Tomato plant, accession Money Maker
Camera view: tilt-top (135 deg); turntable rotation: 120 degrees
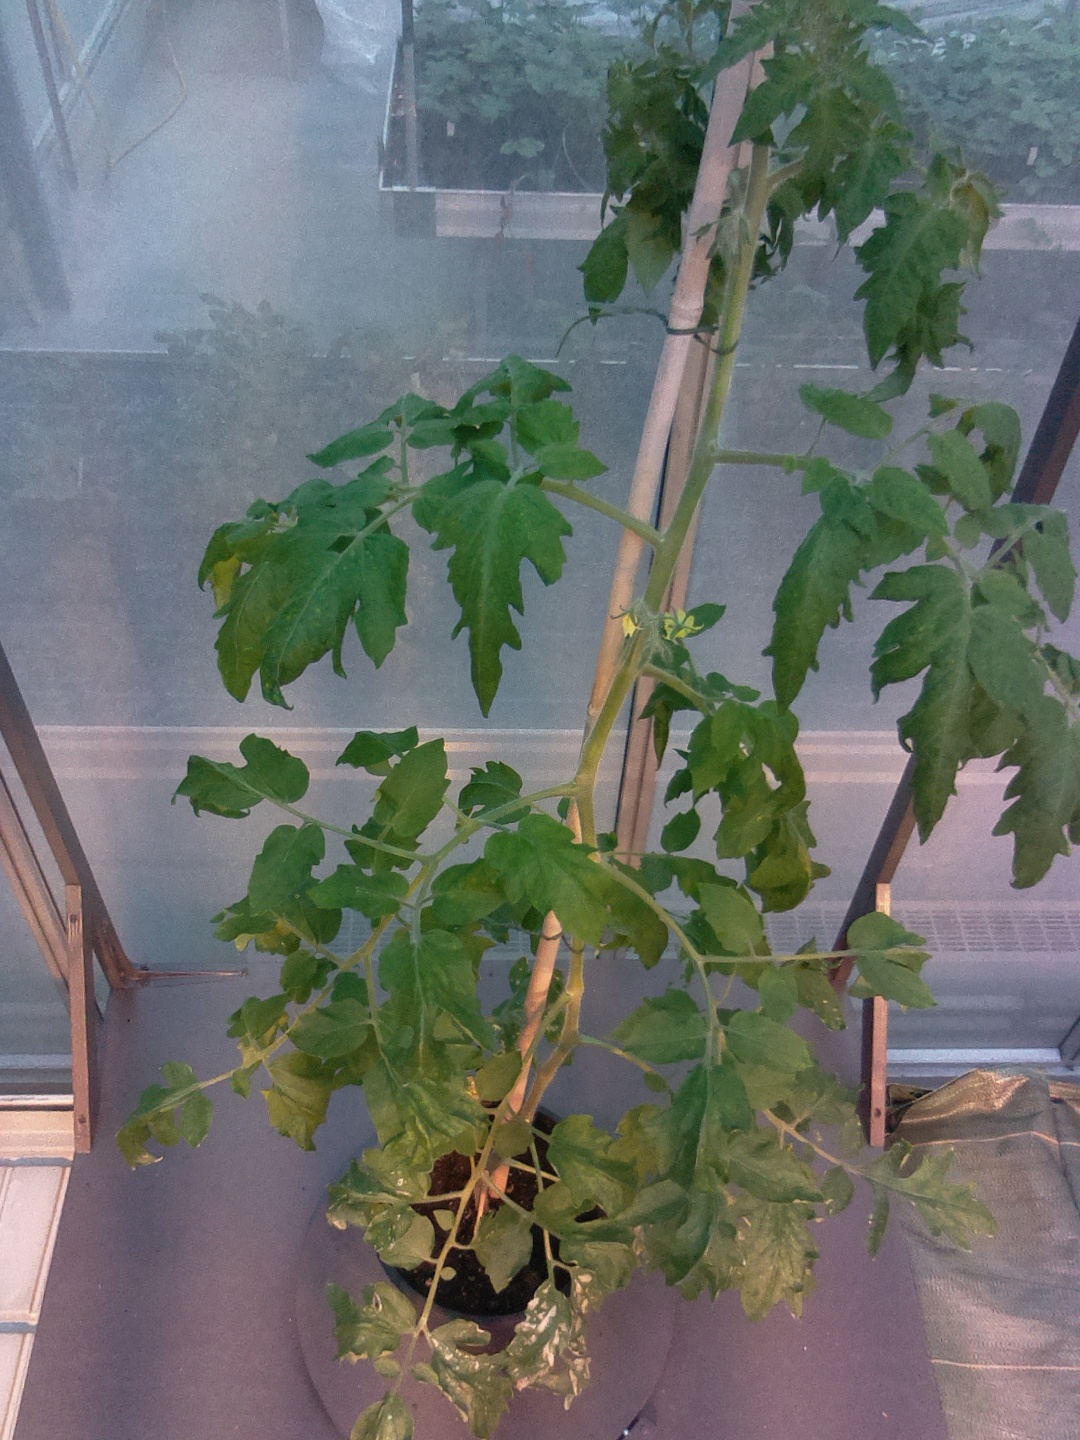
BBCH growth stage 64: 40%-50% of flowers open